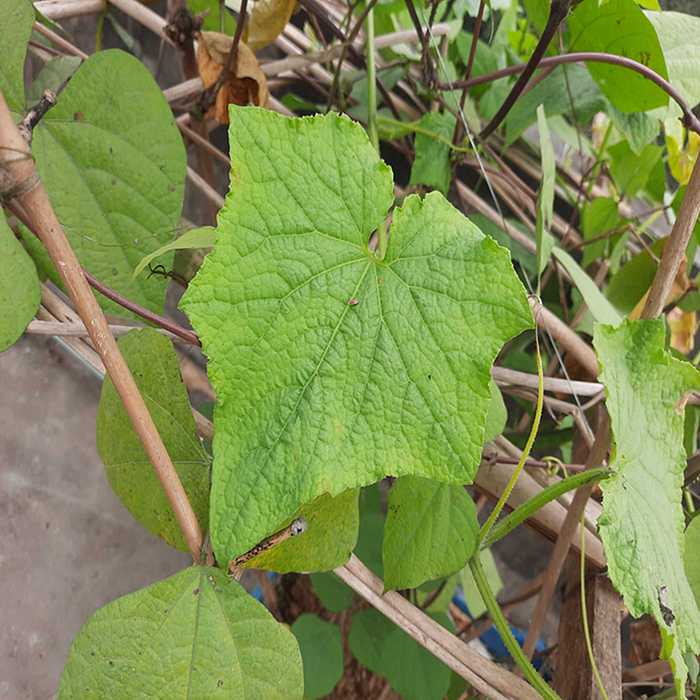
Plant: Cucumber
Label: Fresh leaf